Karim Gawad

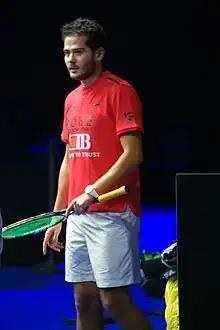
Karim Abdel Gawad at the 2017 Men's World Team Squash Championships

Karim Abdel Gawad (born 30 July 1991) is an Egyptian professional squash player. He is a former world individual champion and world number 1 and a three-times world team champion.